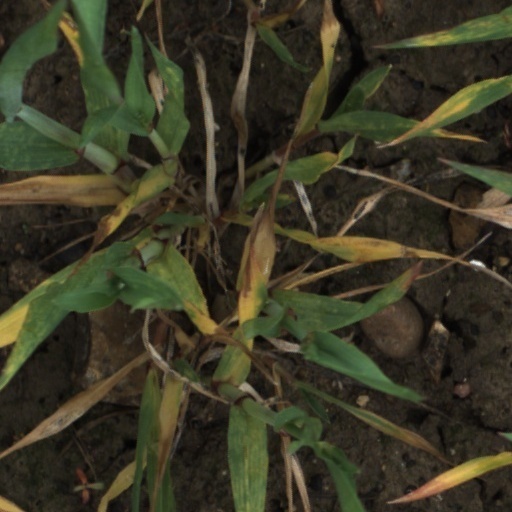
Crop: wheat